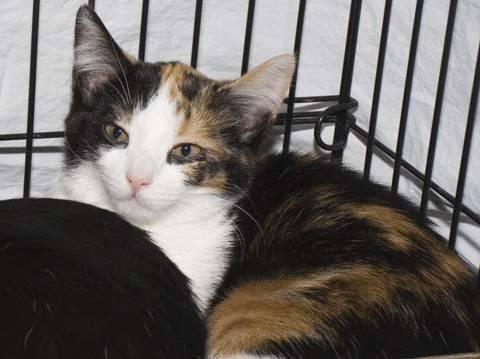
cat